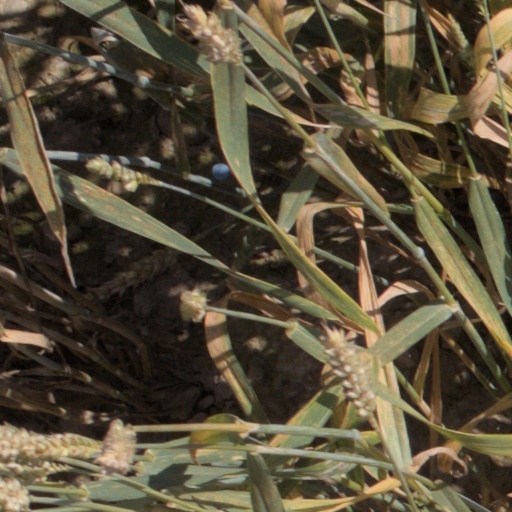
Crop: wheat